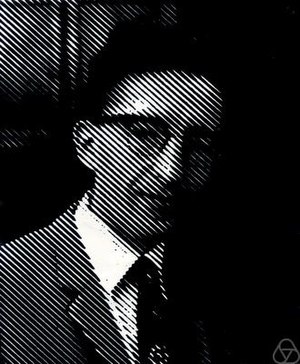
Alan Baker
Alan Baker
Alan Baker, FRS var en engelsk matematiker. Han blev født i London. Han var kendt for sit arbejde med effektive metoder i talteori. Han blev tildelt Fieldsmedaljen i 1970, da han var 31 år. Hans akademiske karriere startede, da han studerede under Harold Davenport, ved University College London og senere ved Cambridge. Han arbejdede for Trinity College, Cambridge.